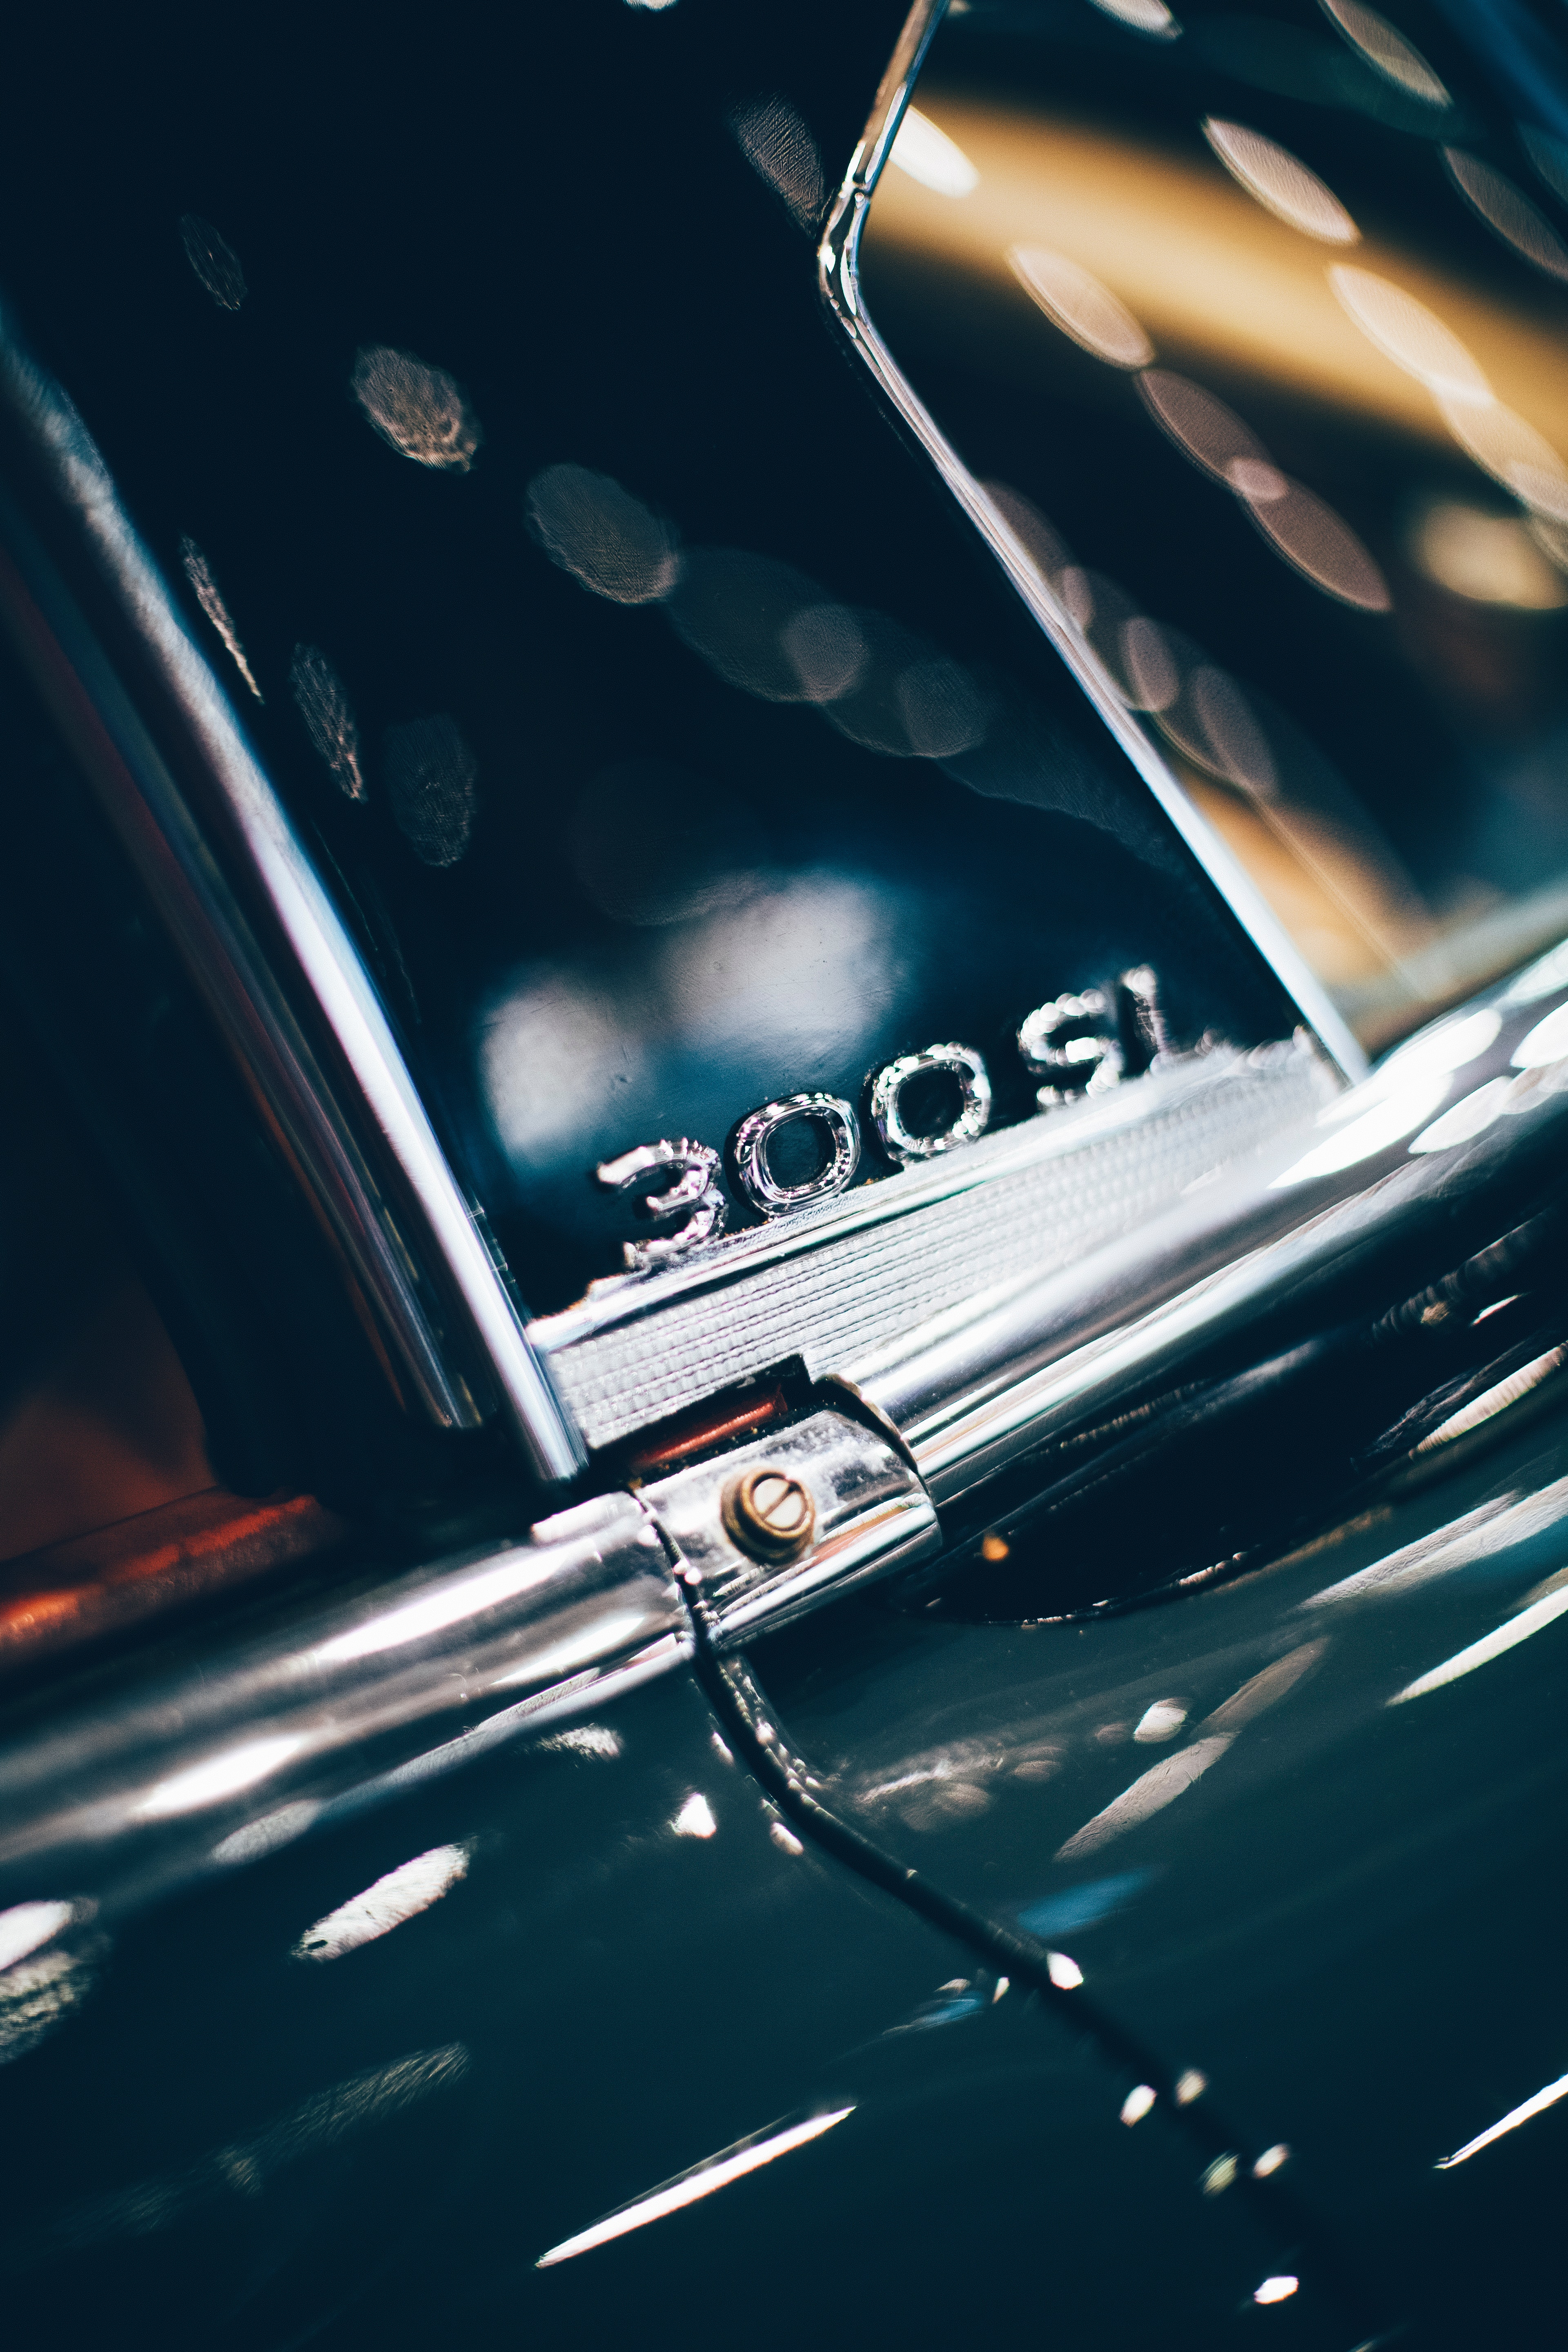
motor vehicle, vehicle, car, automotive design, hood, vehicle door, vintage car, automotive window part